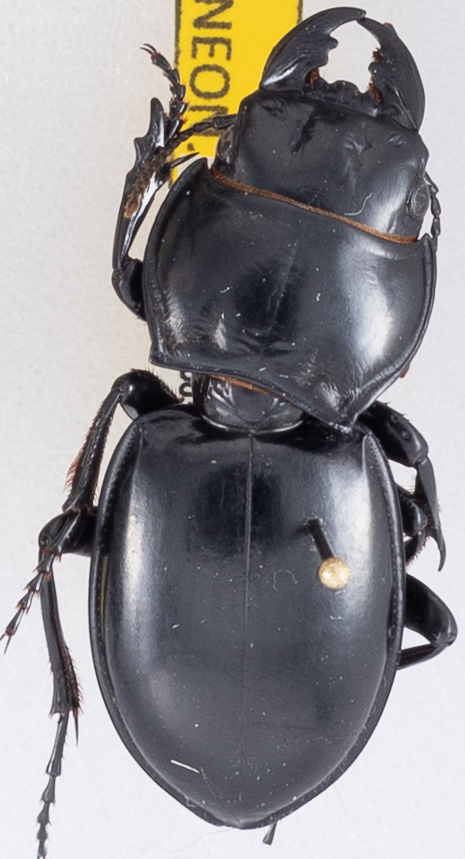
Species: Pasimachus californicus
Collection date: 2019-10-30
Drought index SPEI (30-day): -0.684
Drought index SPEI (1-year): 1.13
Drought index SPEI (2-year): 0.8